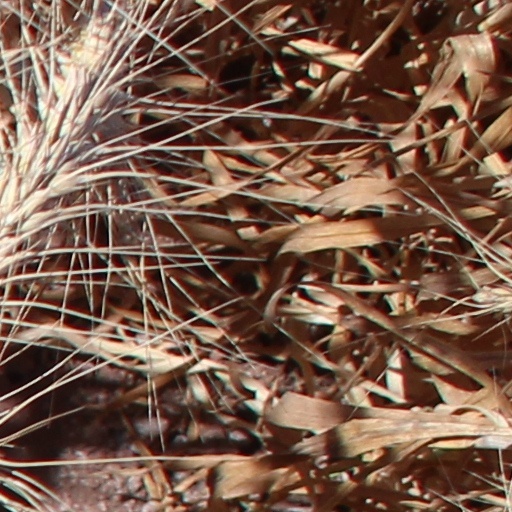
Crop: wheat